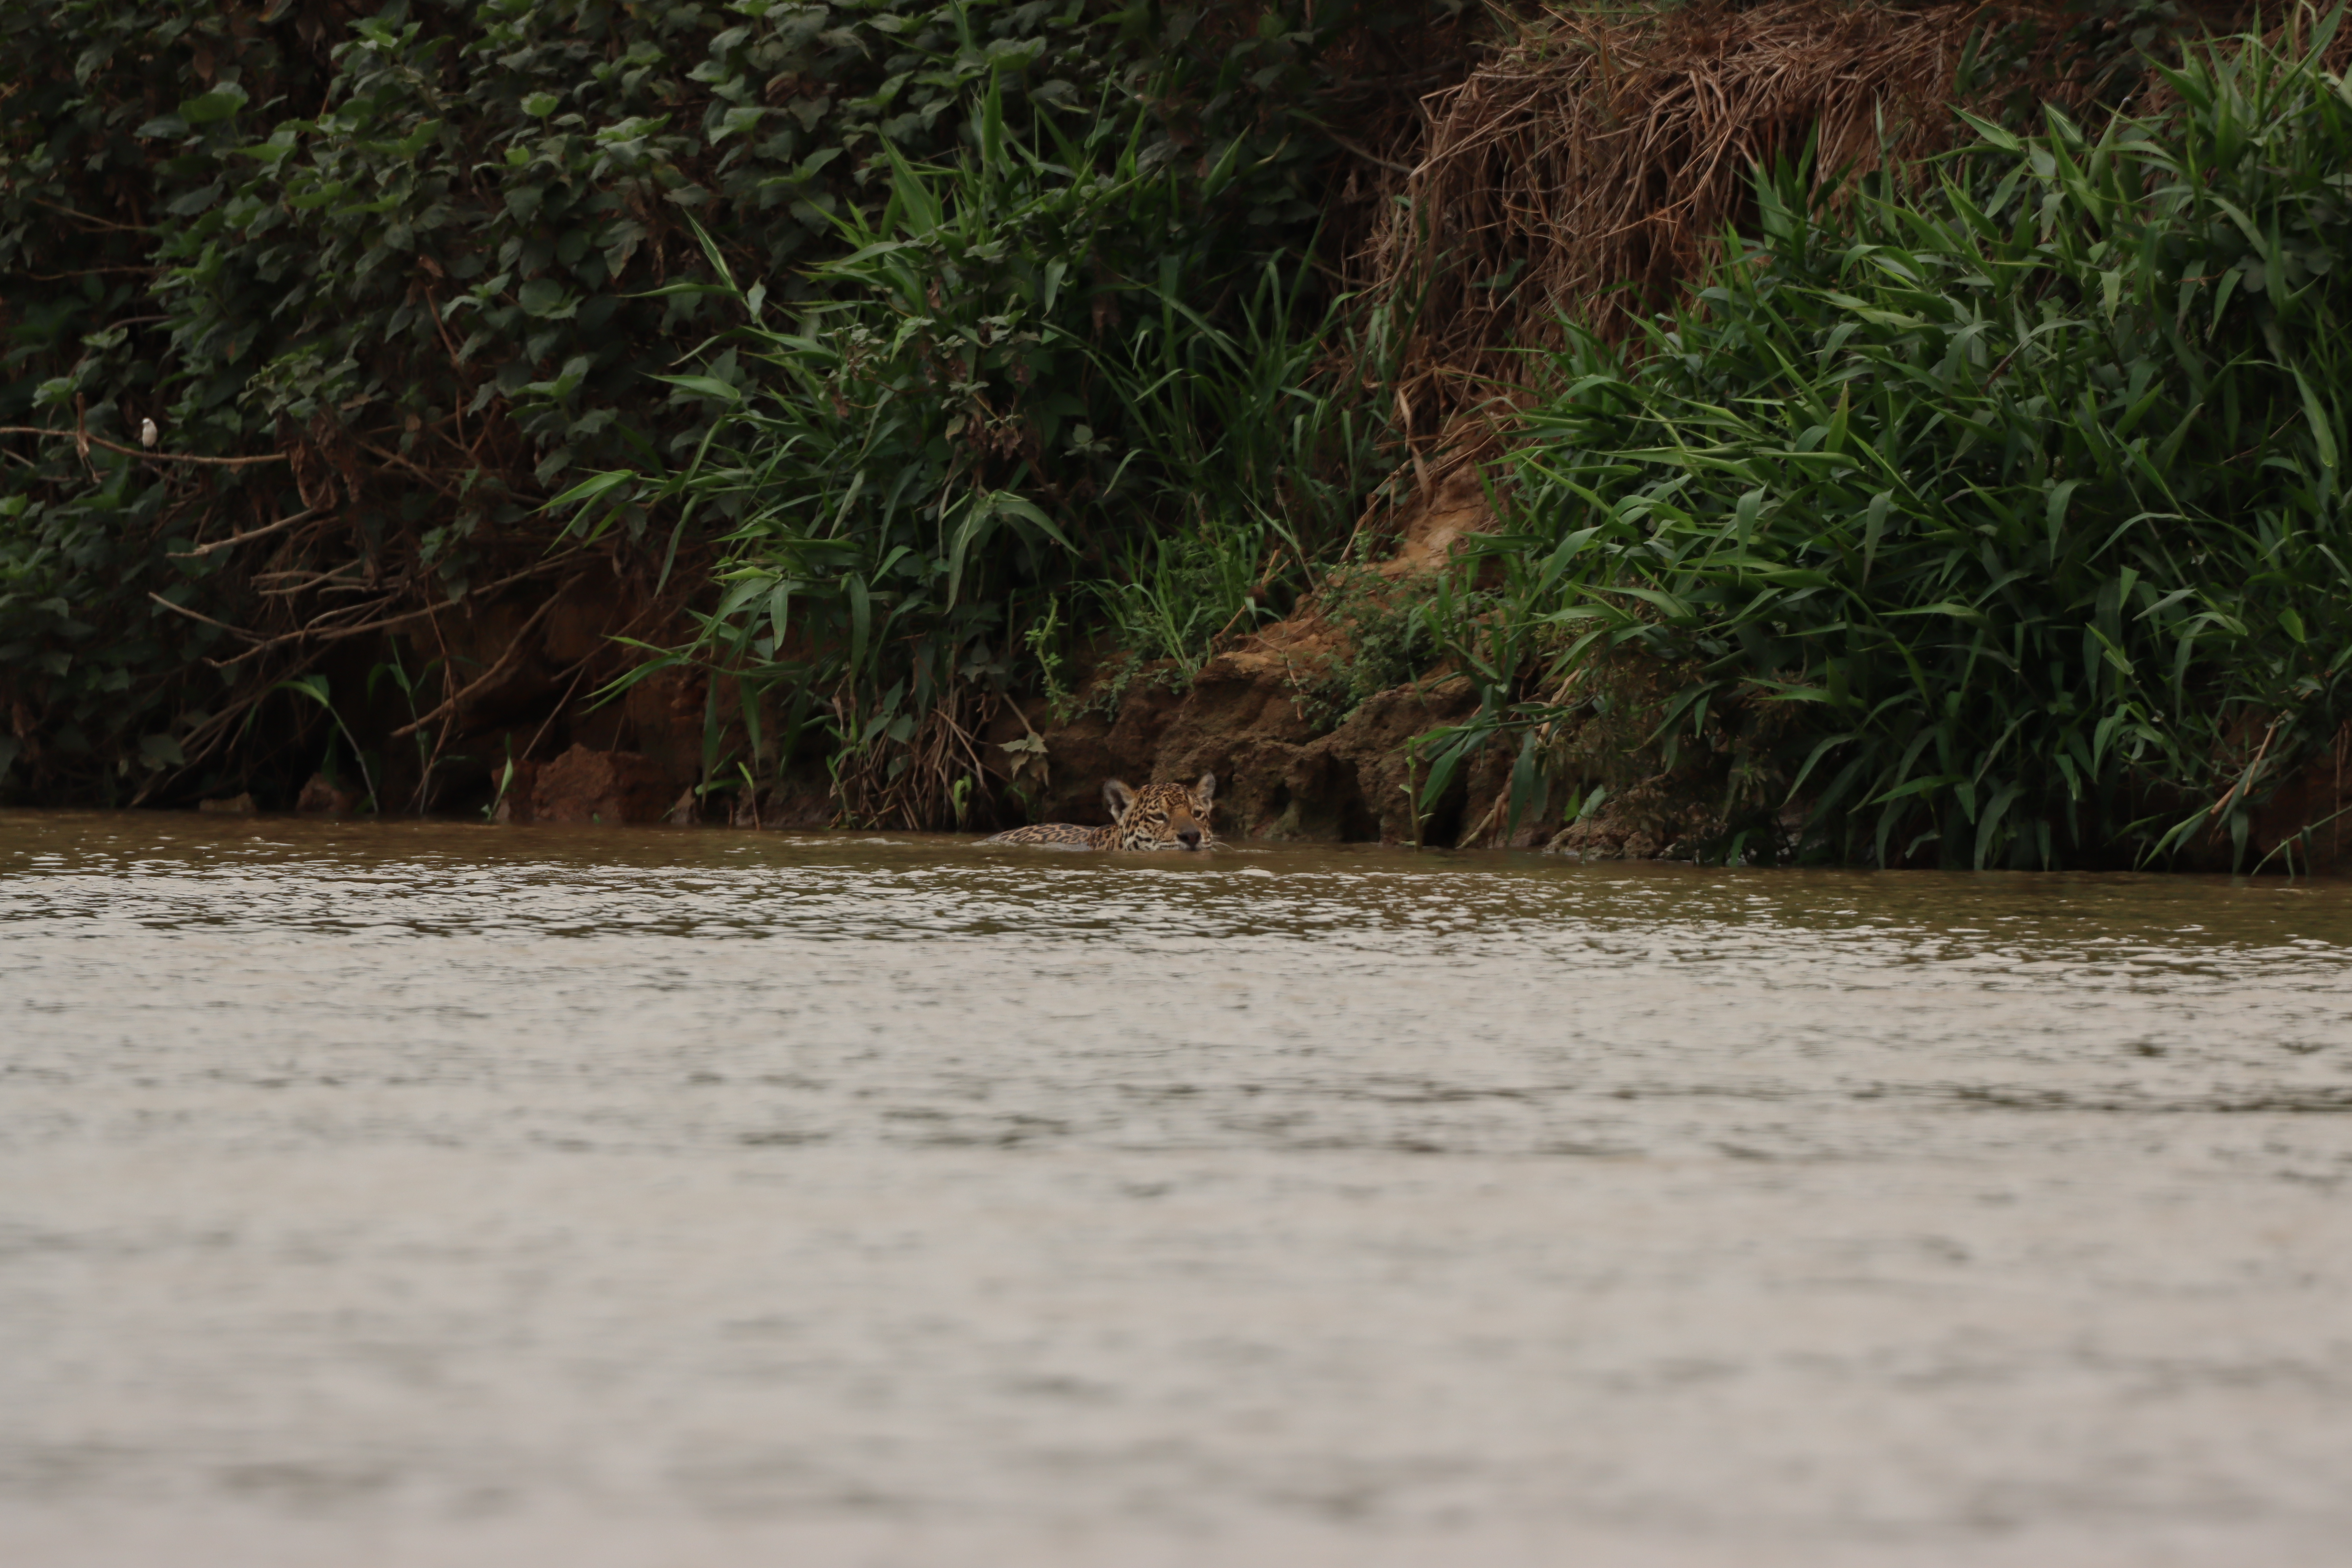
Jaguar: Solar